Jimmy Eriksson

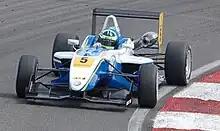
Jimmy Eriksson in 2011

In 2010, Eriksson stepped up to the German Formula Three Championship with the Motopark Academy team. finishing sixth in points. He moved to the Formula 3 Euro Series in 2011, finishing ninth. The Swede returned to German Formula Three in 2012, winning the championship with 8 wins and 17 podiums in 27 races.